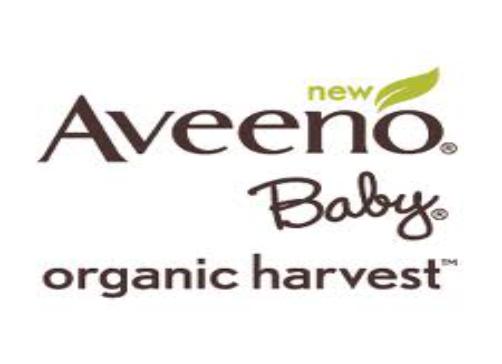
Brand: Aveeno
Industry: Necessities